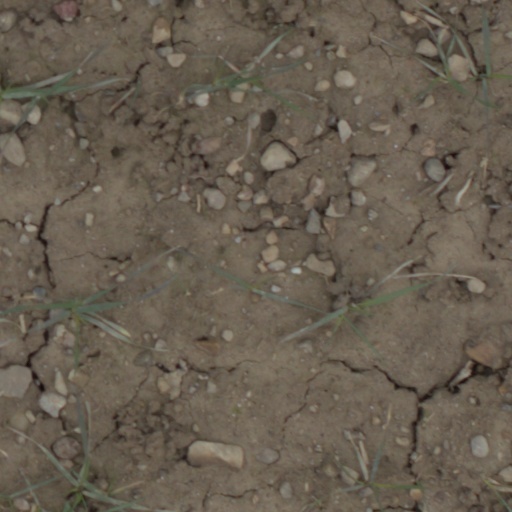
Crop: wheat